Shawn Redhage

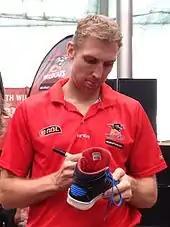
Redhage in April 2014 at the Wildcats' championship ceremony

On 7 May 2013, Redhage re-signed with the Wildcats on a three-year deal. For the 2013–14 season, he relinquished the captaincy to Damian Martin. He helped the Wildcats reach their third straight grand final series and fourth since 2010. There they defeated the Adelaide 36ers 2–1 to win the championship. Redhage played 34 minutes in game three and scored a team-high 16 points in claiming his second NBL title.